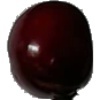
Label: Cherry 1